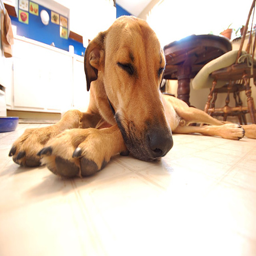
A large brown dog laying on top of a wooden floor.
this is a brown dog sitting on a floor
a dog laying on the floor next to a chair and table
A dog closes it's eyes while resting on the kitchen floor.
a dog sitting on the floor alseep.